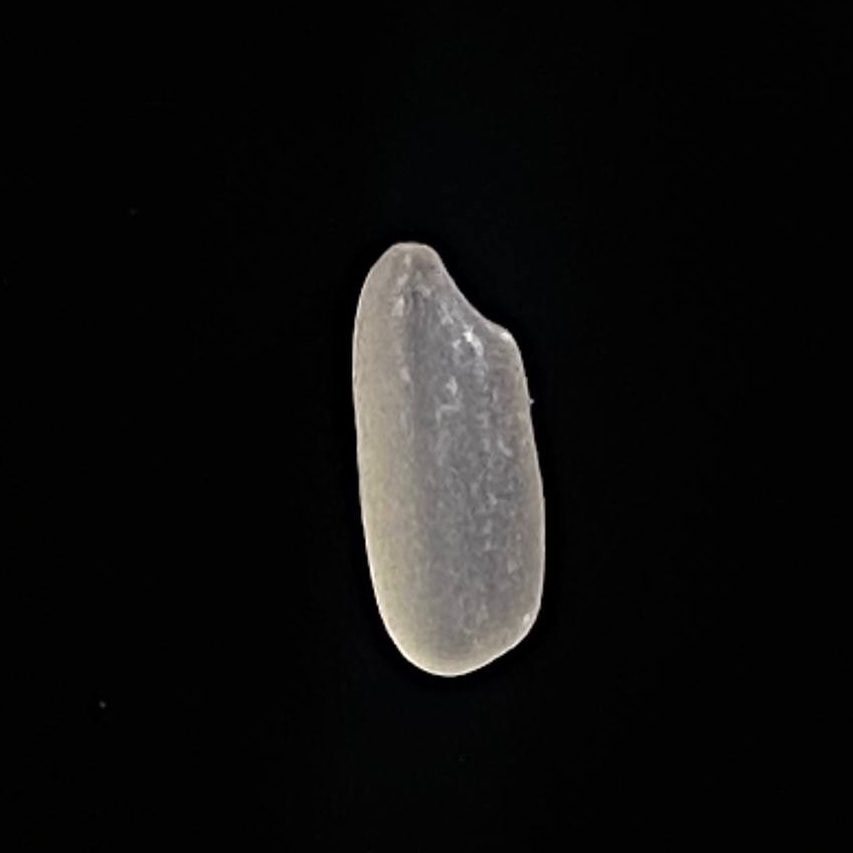
Rice variety: Paijam